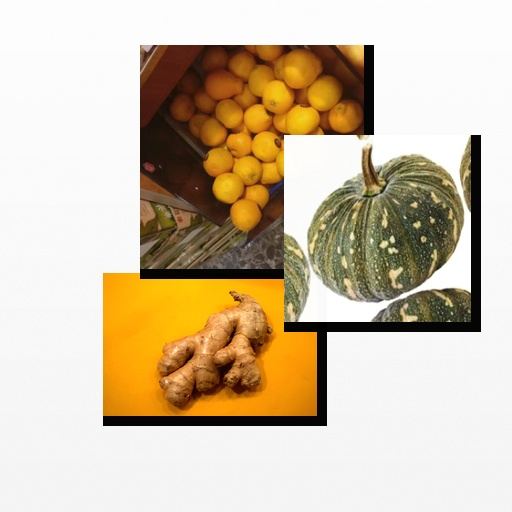
Food items: ginger, pumpkin, satsuma